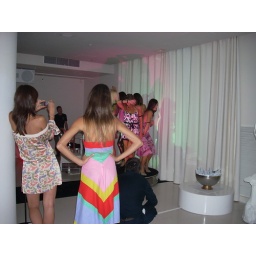
This was at the Hotel. The girl in the colorful dress is the designer.